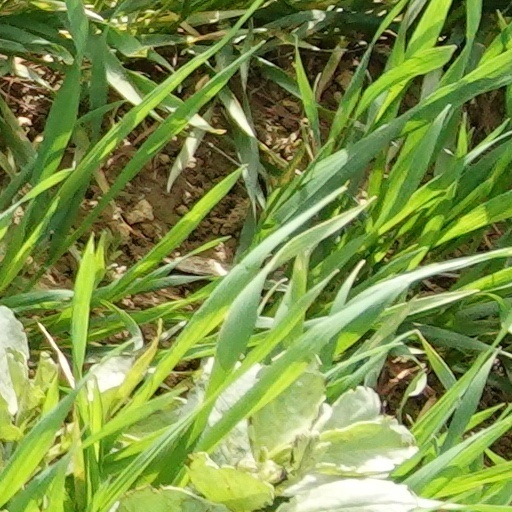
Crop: wheat